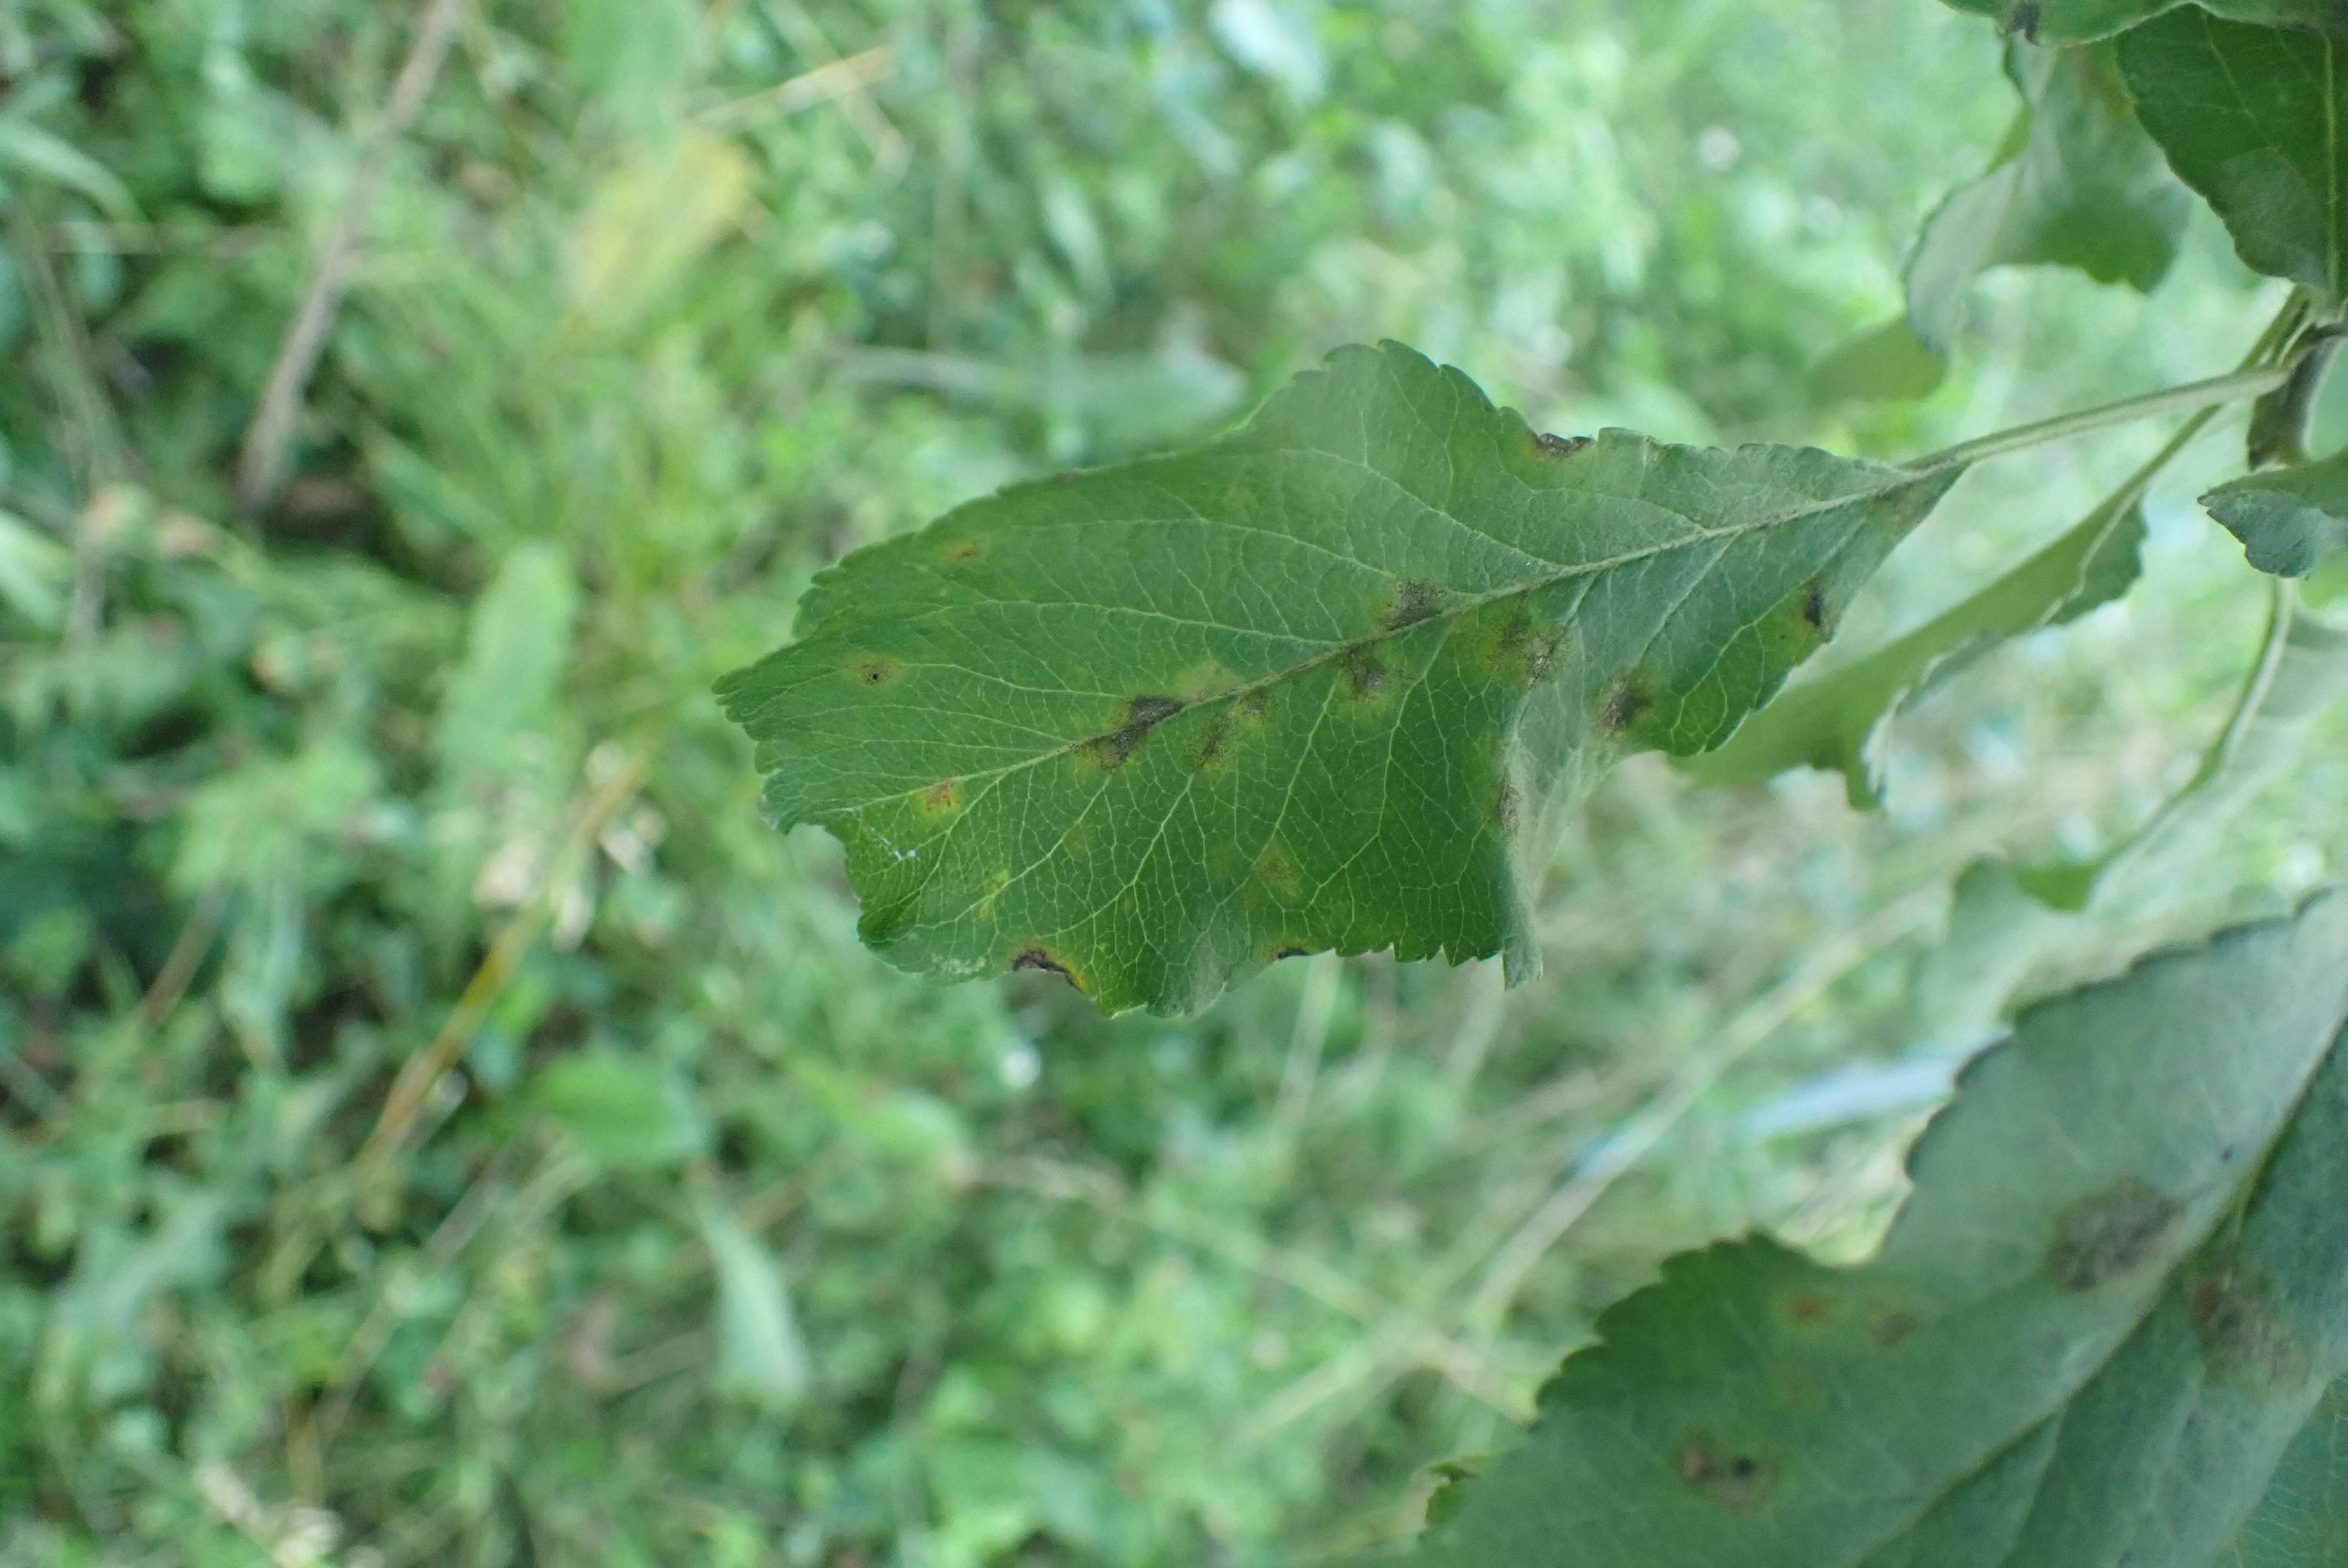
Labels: scab